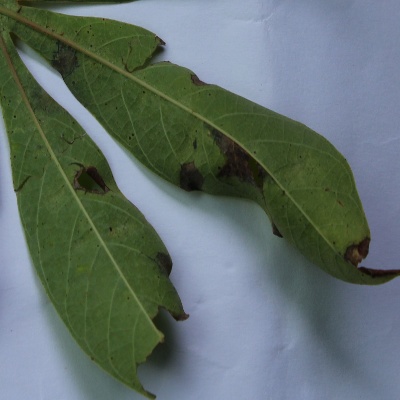
Crop: Cassava
Condition: brown spot